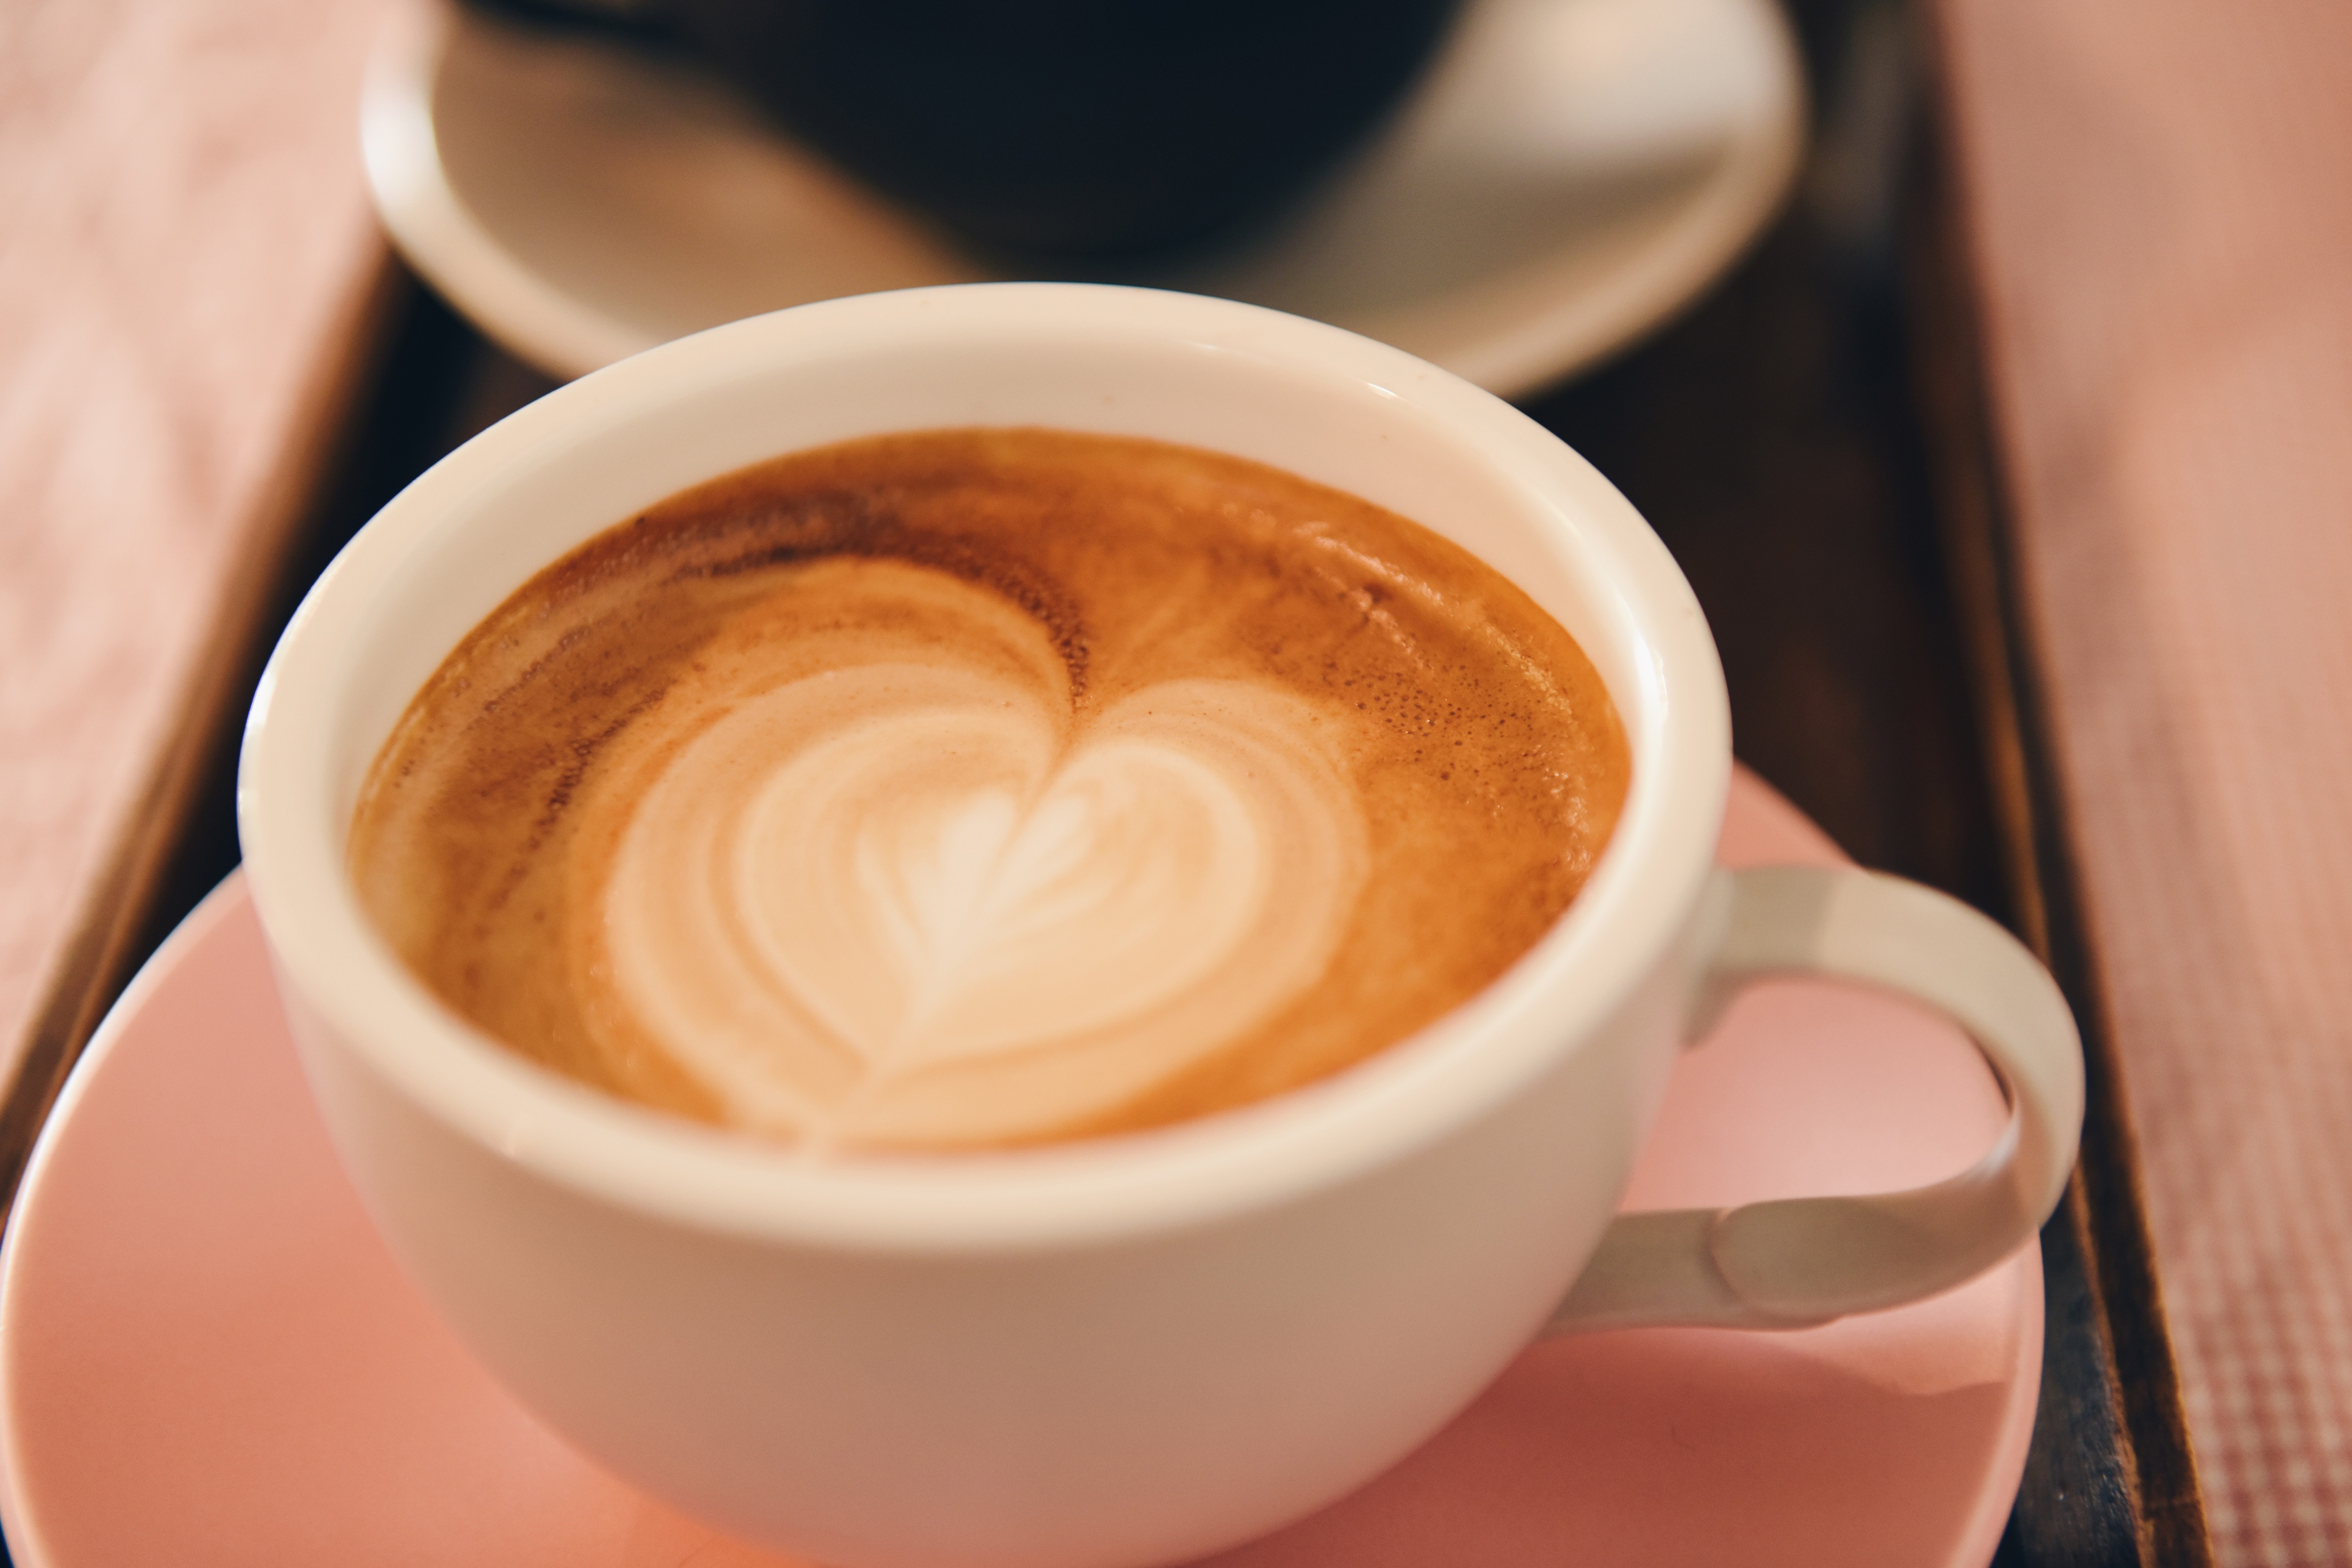
cup, flat white, caff macchiato, ristretto, cafe au lait, coffee cup, espresso, cortado, coffee milk, wiener melange, latte, coffee, cappuccino, white coffee, drink, cuban espresso, caffeine, Single origin coffee, cafe, Java coffee, food, mocaccino, ipoh white coffee, Espressino, drinkware, tableware, serveware, non alcoholic beverage, caff americano, salep, ingredient, saucer, cuisine, marocchino, instant coffee, americano, dish